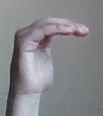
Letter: haa